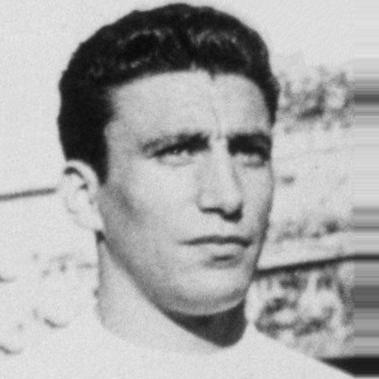
Age: 23